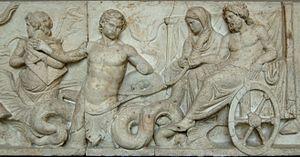
«
Le temple de Neptune est un temple romain situé sur le Champ de Mars à Rome et dédié à Neptune, dieu des Mers.